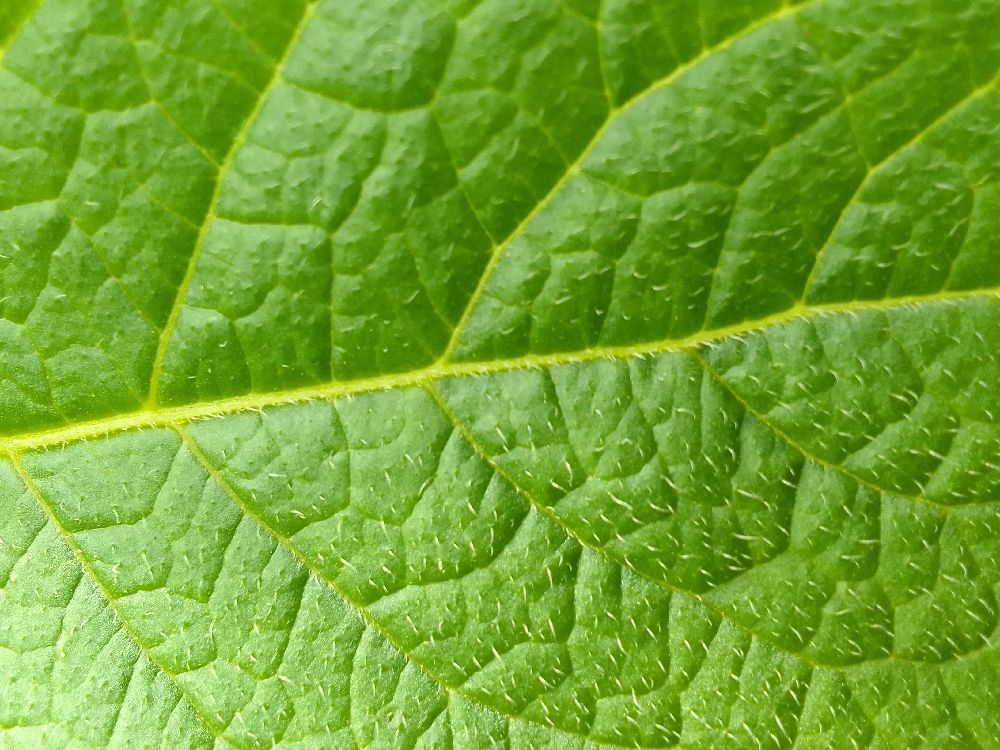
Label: Healthy